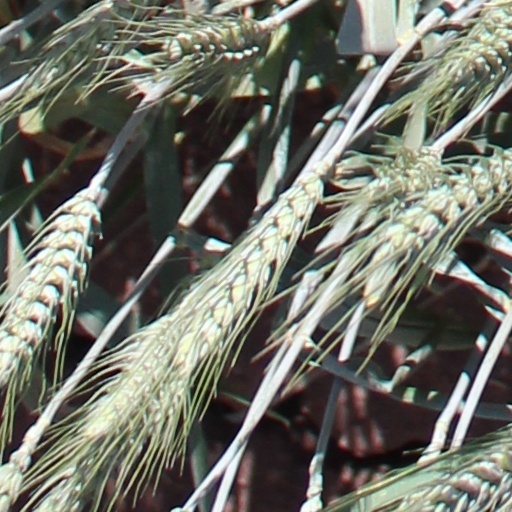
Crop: wheat